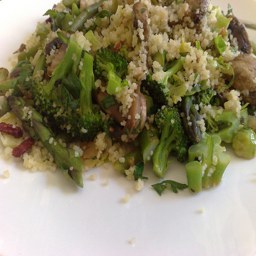
A white plate filled with cheese covered vegetables.
A plate full of couscous with mixed vegetables
A plate of broccoli with some rice on top.
A bunch of broccoli with a mixture of other things
There is a plate of rice with broccoli in it